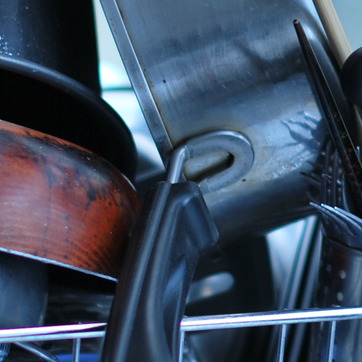
Material: plastic